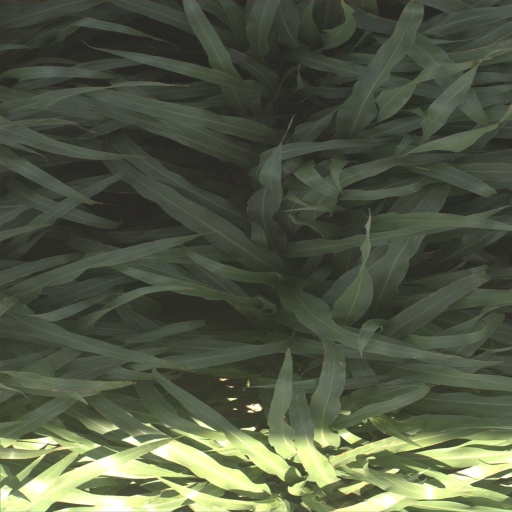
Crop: sorghum